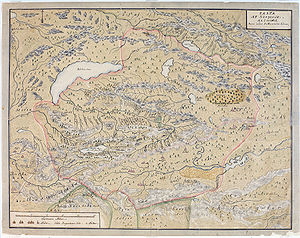
Dzungaria / Historie
Johan Gustaf Renats kort over Dzungaria, ca. 1744
Dzungaria er en geografisk region som omfatter ca.777.000 km² af den autonome region for Uighurer Xinjiang, i det nordvestlige Kina.